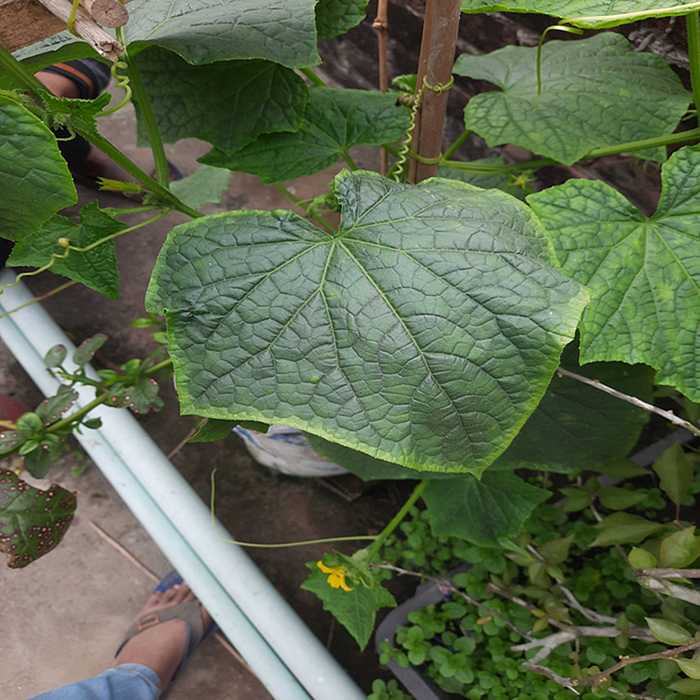
Plant: Cucumber
Label: Fresh leaf